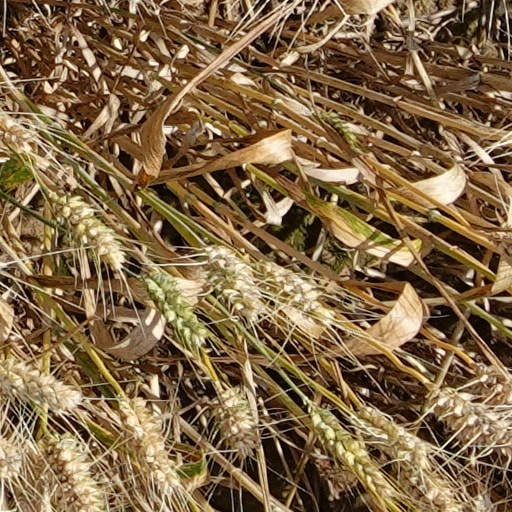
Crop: wheat